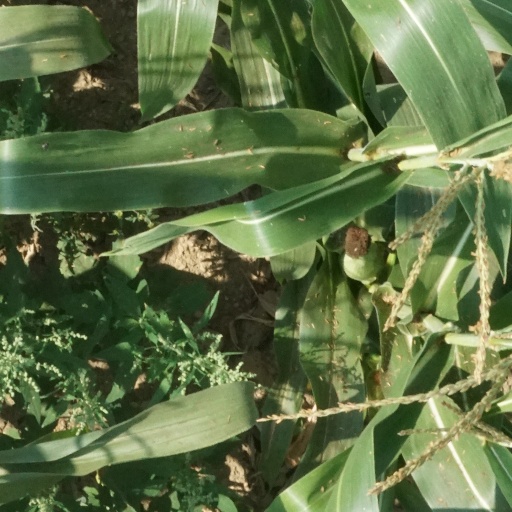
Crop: maize; corn